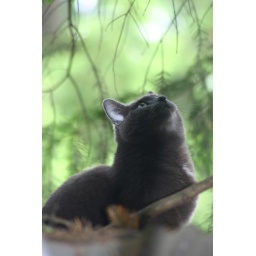
My cat watching the birds in the tree